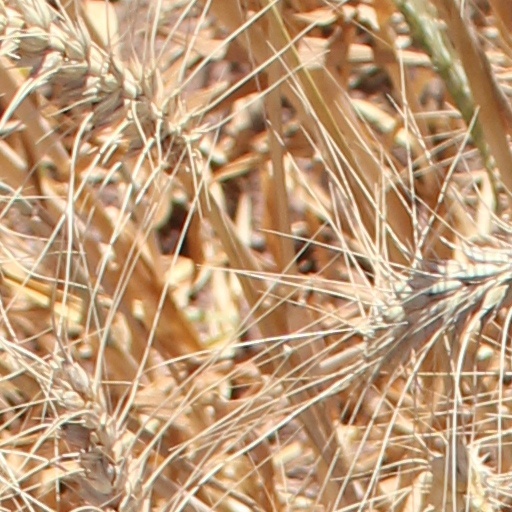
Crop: wheat